Ginger garlic masala

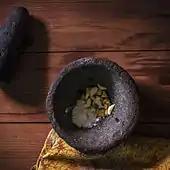
Grindstone (also called mortar and pestle) with garlic and ginger

This compounded mixture is often used in Indian curries and vegetable dishes in many parts of India. It is also used in Thai cuisine.